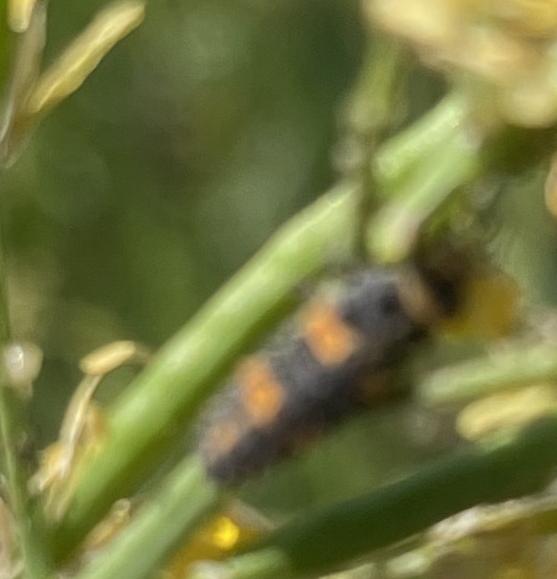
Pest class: predators